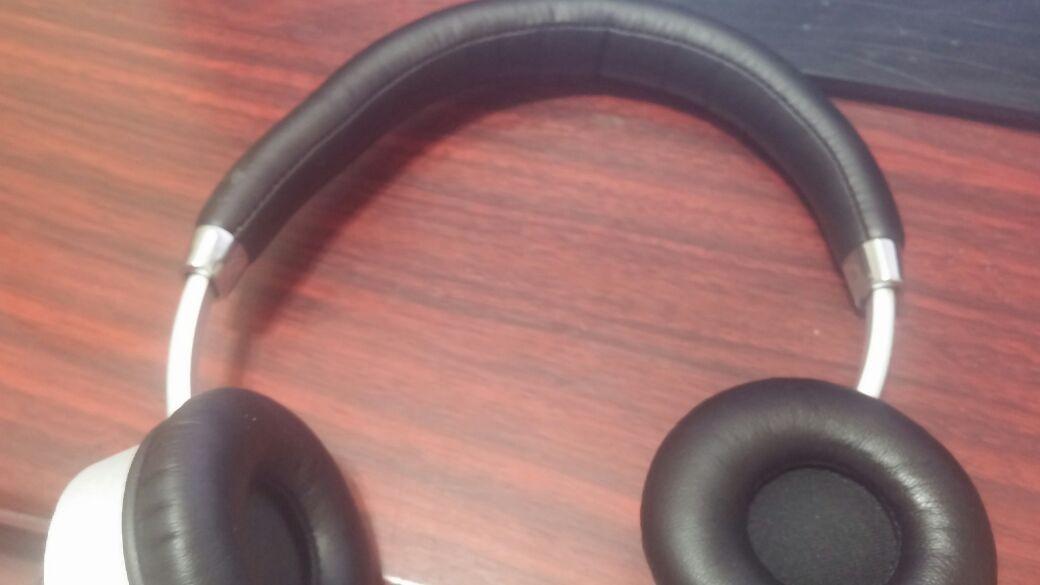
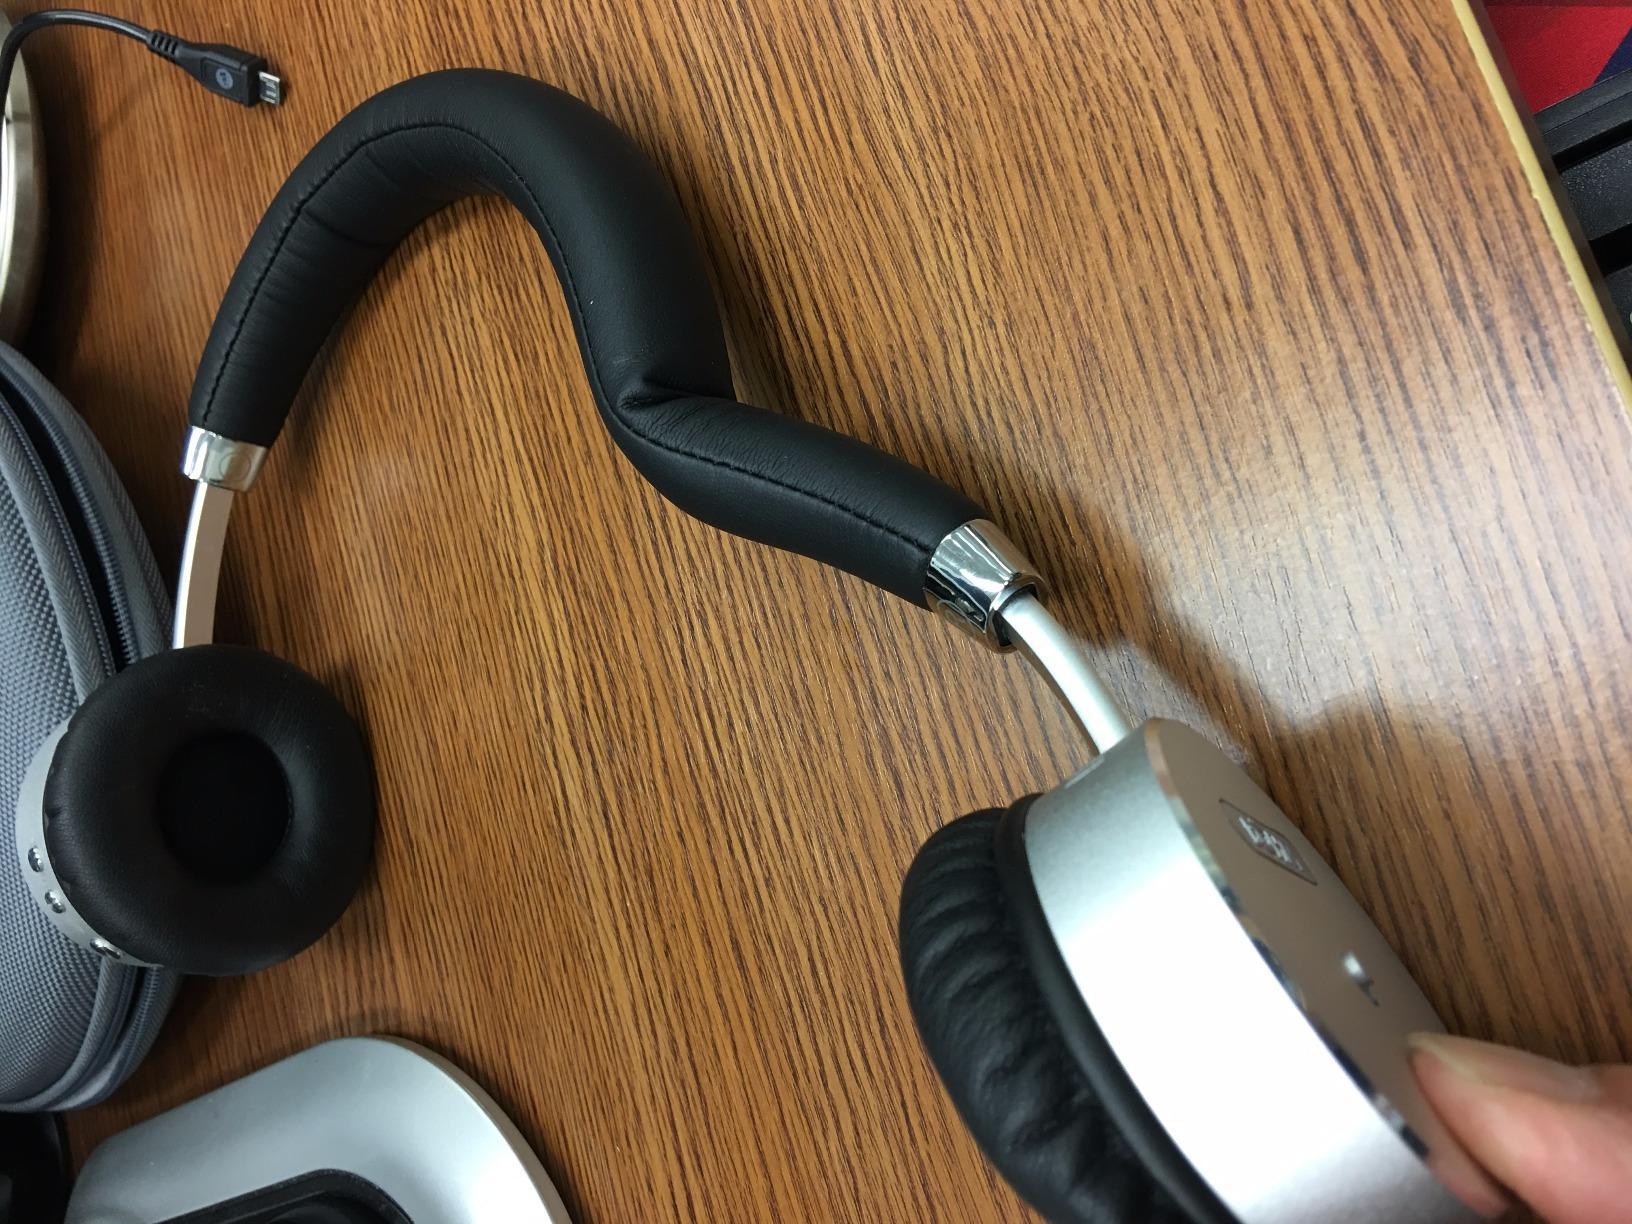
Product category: headphones
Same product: yes